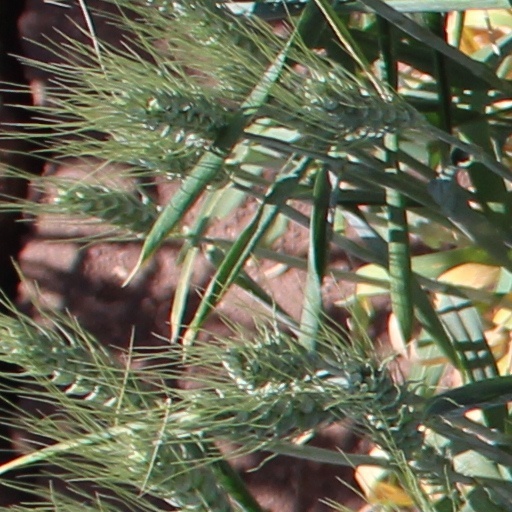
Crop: wheat